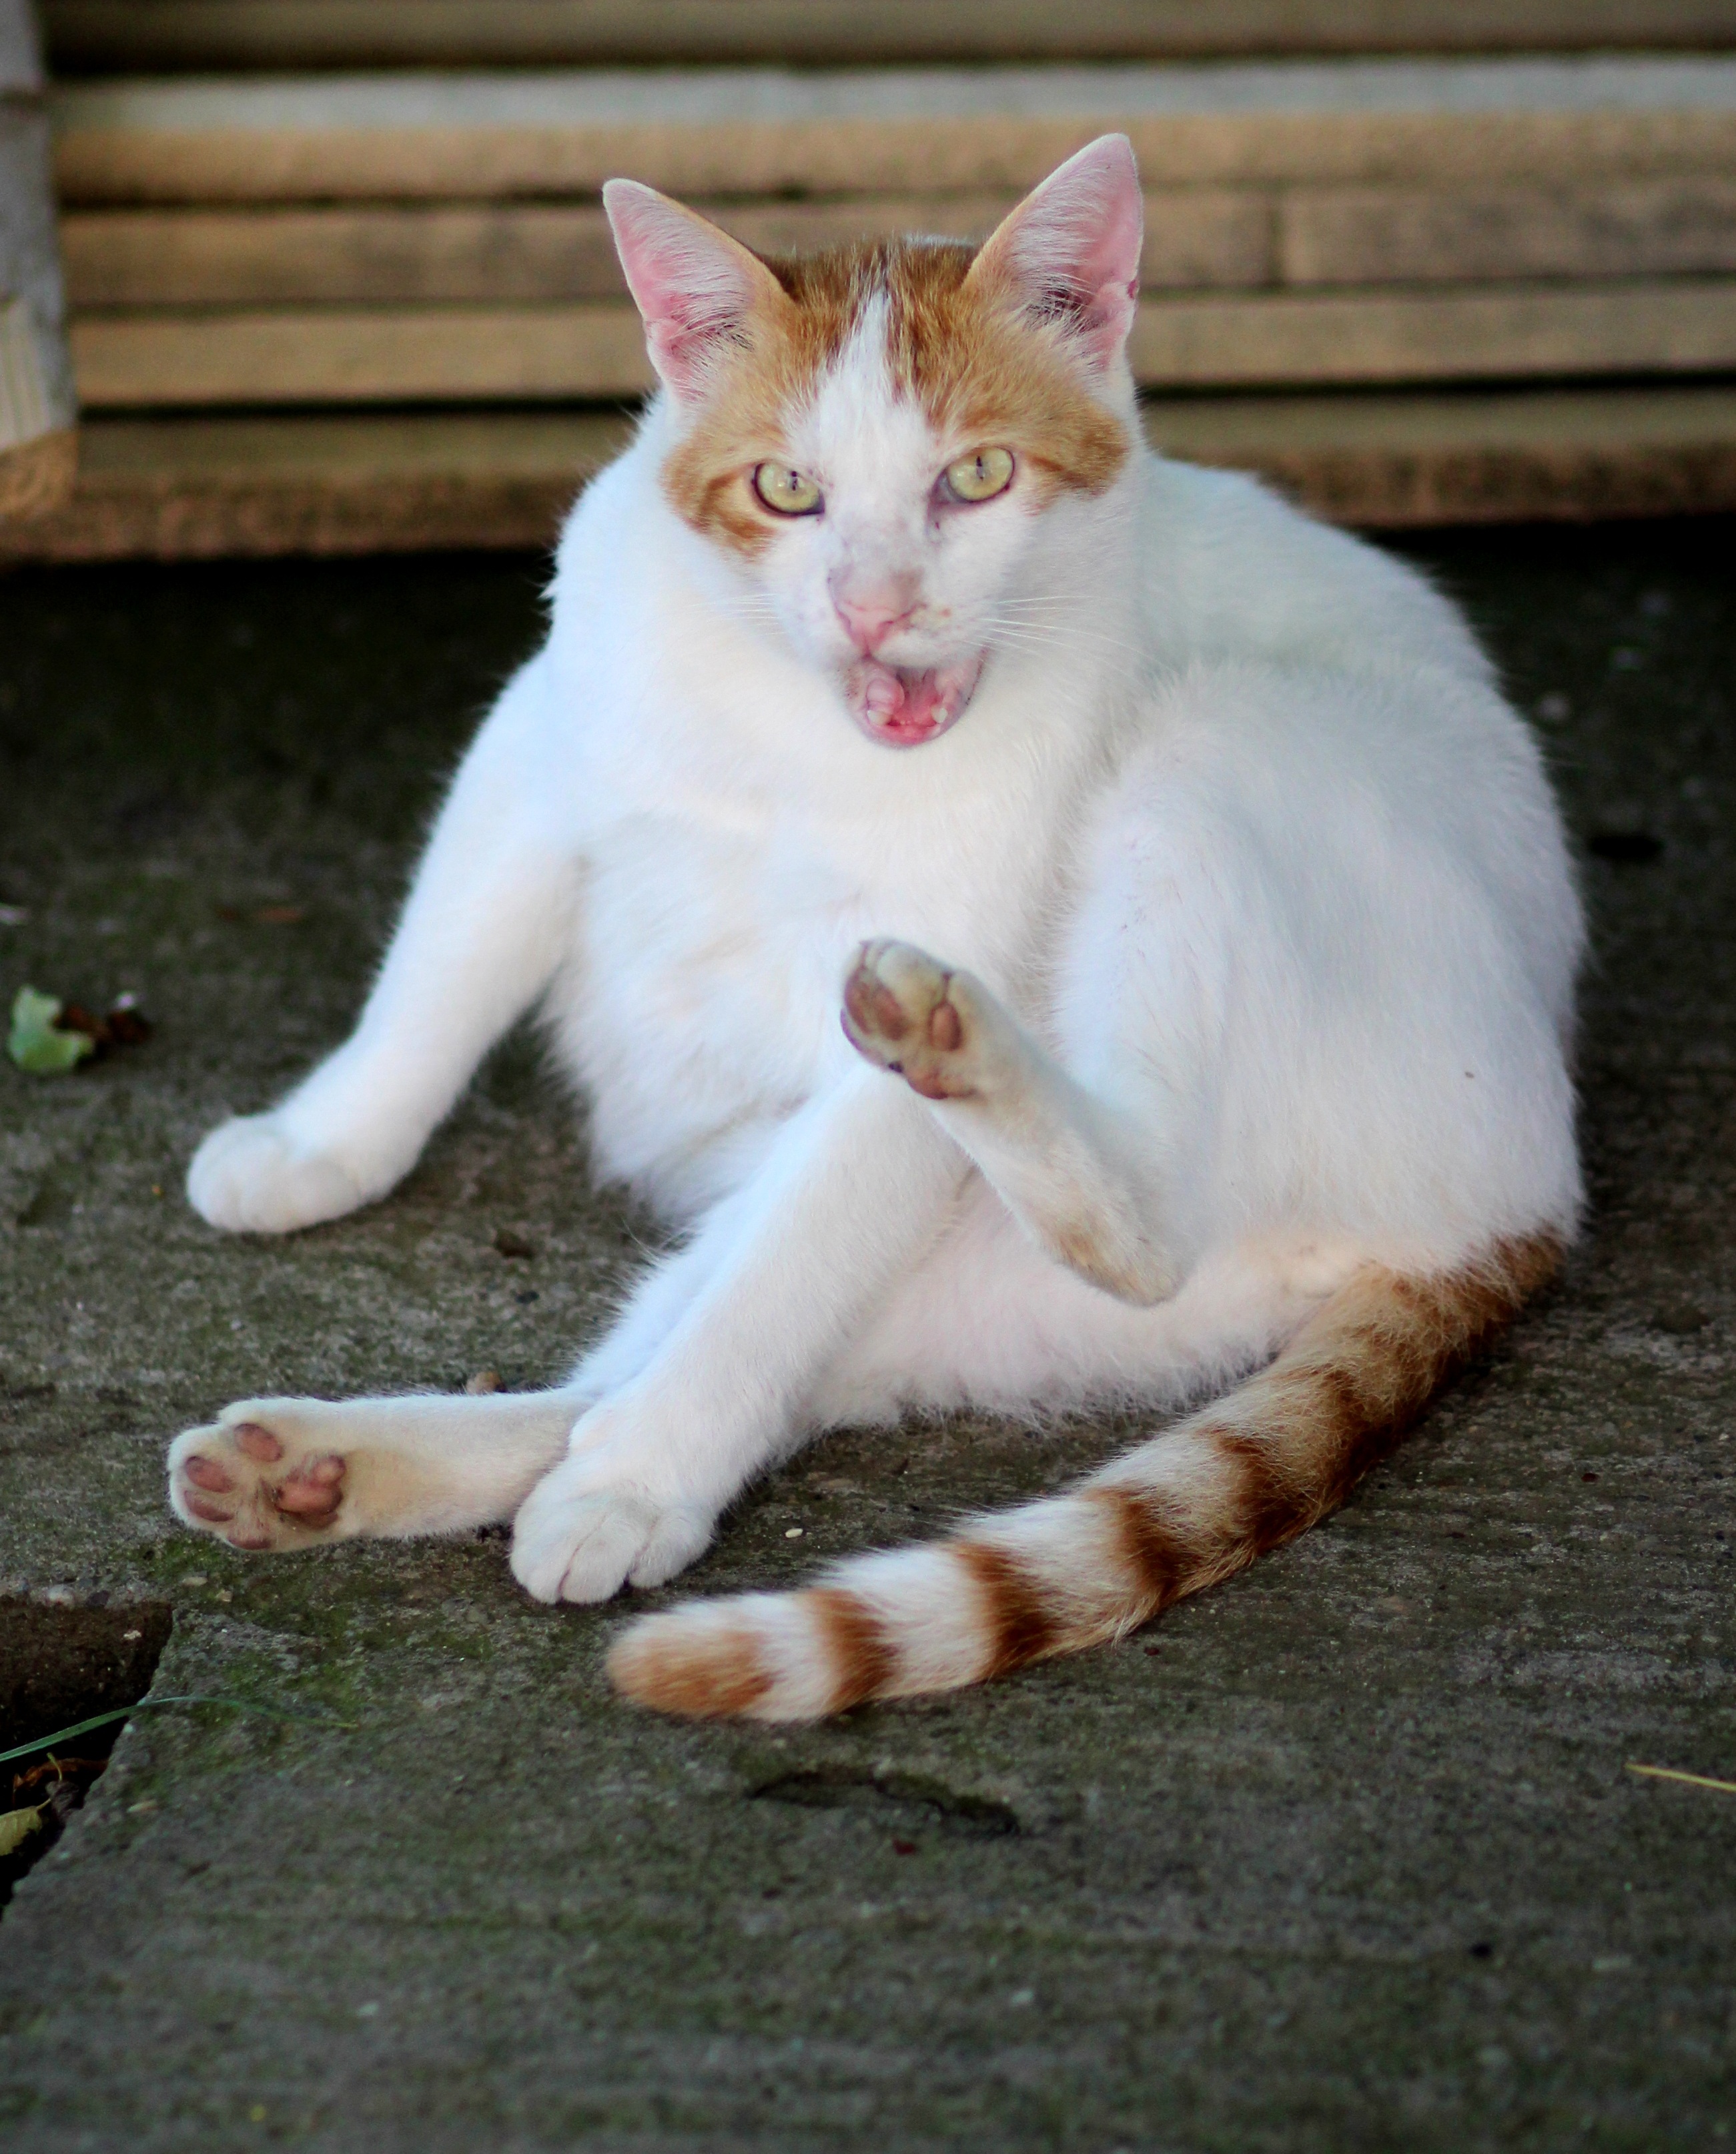
white, orange, kitten, cat, mammal, residence, whiskers, lazy, skin, vertebrate, small to medium sized cats, cat like mammal